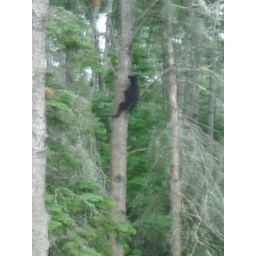
Male yearling black bear in tree - Vince Shute Bear Sanctuary, Orr, MN - Mom's picture 2